Fallings Park

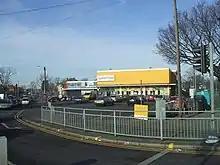
Fallings Park shopping centre

Fallings Park is a suburb of Wolverhampton, West Midlands, and a ward of Wolverhampton City Council. It is situated in the northeast of the city, bordering South Staffordshire and the Wednesfield North, Heath Town, Bushbury South and Low Hill and Bushbury North wards. It forms part of the Wolverhampton North East constituency. Fallings Park ward covers over 5,000 properties in Longknowle, Newbolds, Scotlands, Underhill and Willows.